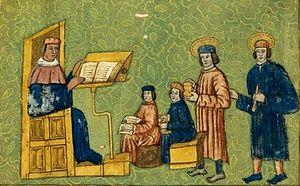
Lanfranc de Milan, enseignant. Frontispice de La Chirurgie du maître Alenfranc.
Lanfranc de Milan, né v. 1250, mort en 1306, est un auteur de livres sur la chirurgie. Né en Italie, il termine sa vie en France.
Fondation d'un hôpital à Zadar, capitale de la Dalmatie « vénitienne », par Cosa Saladin.